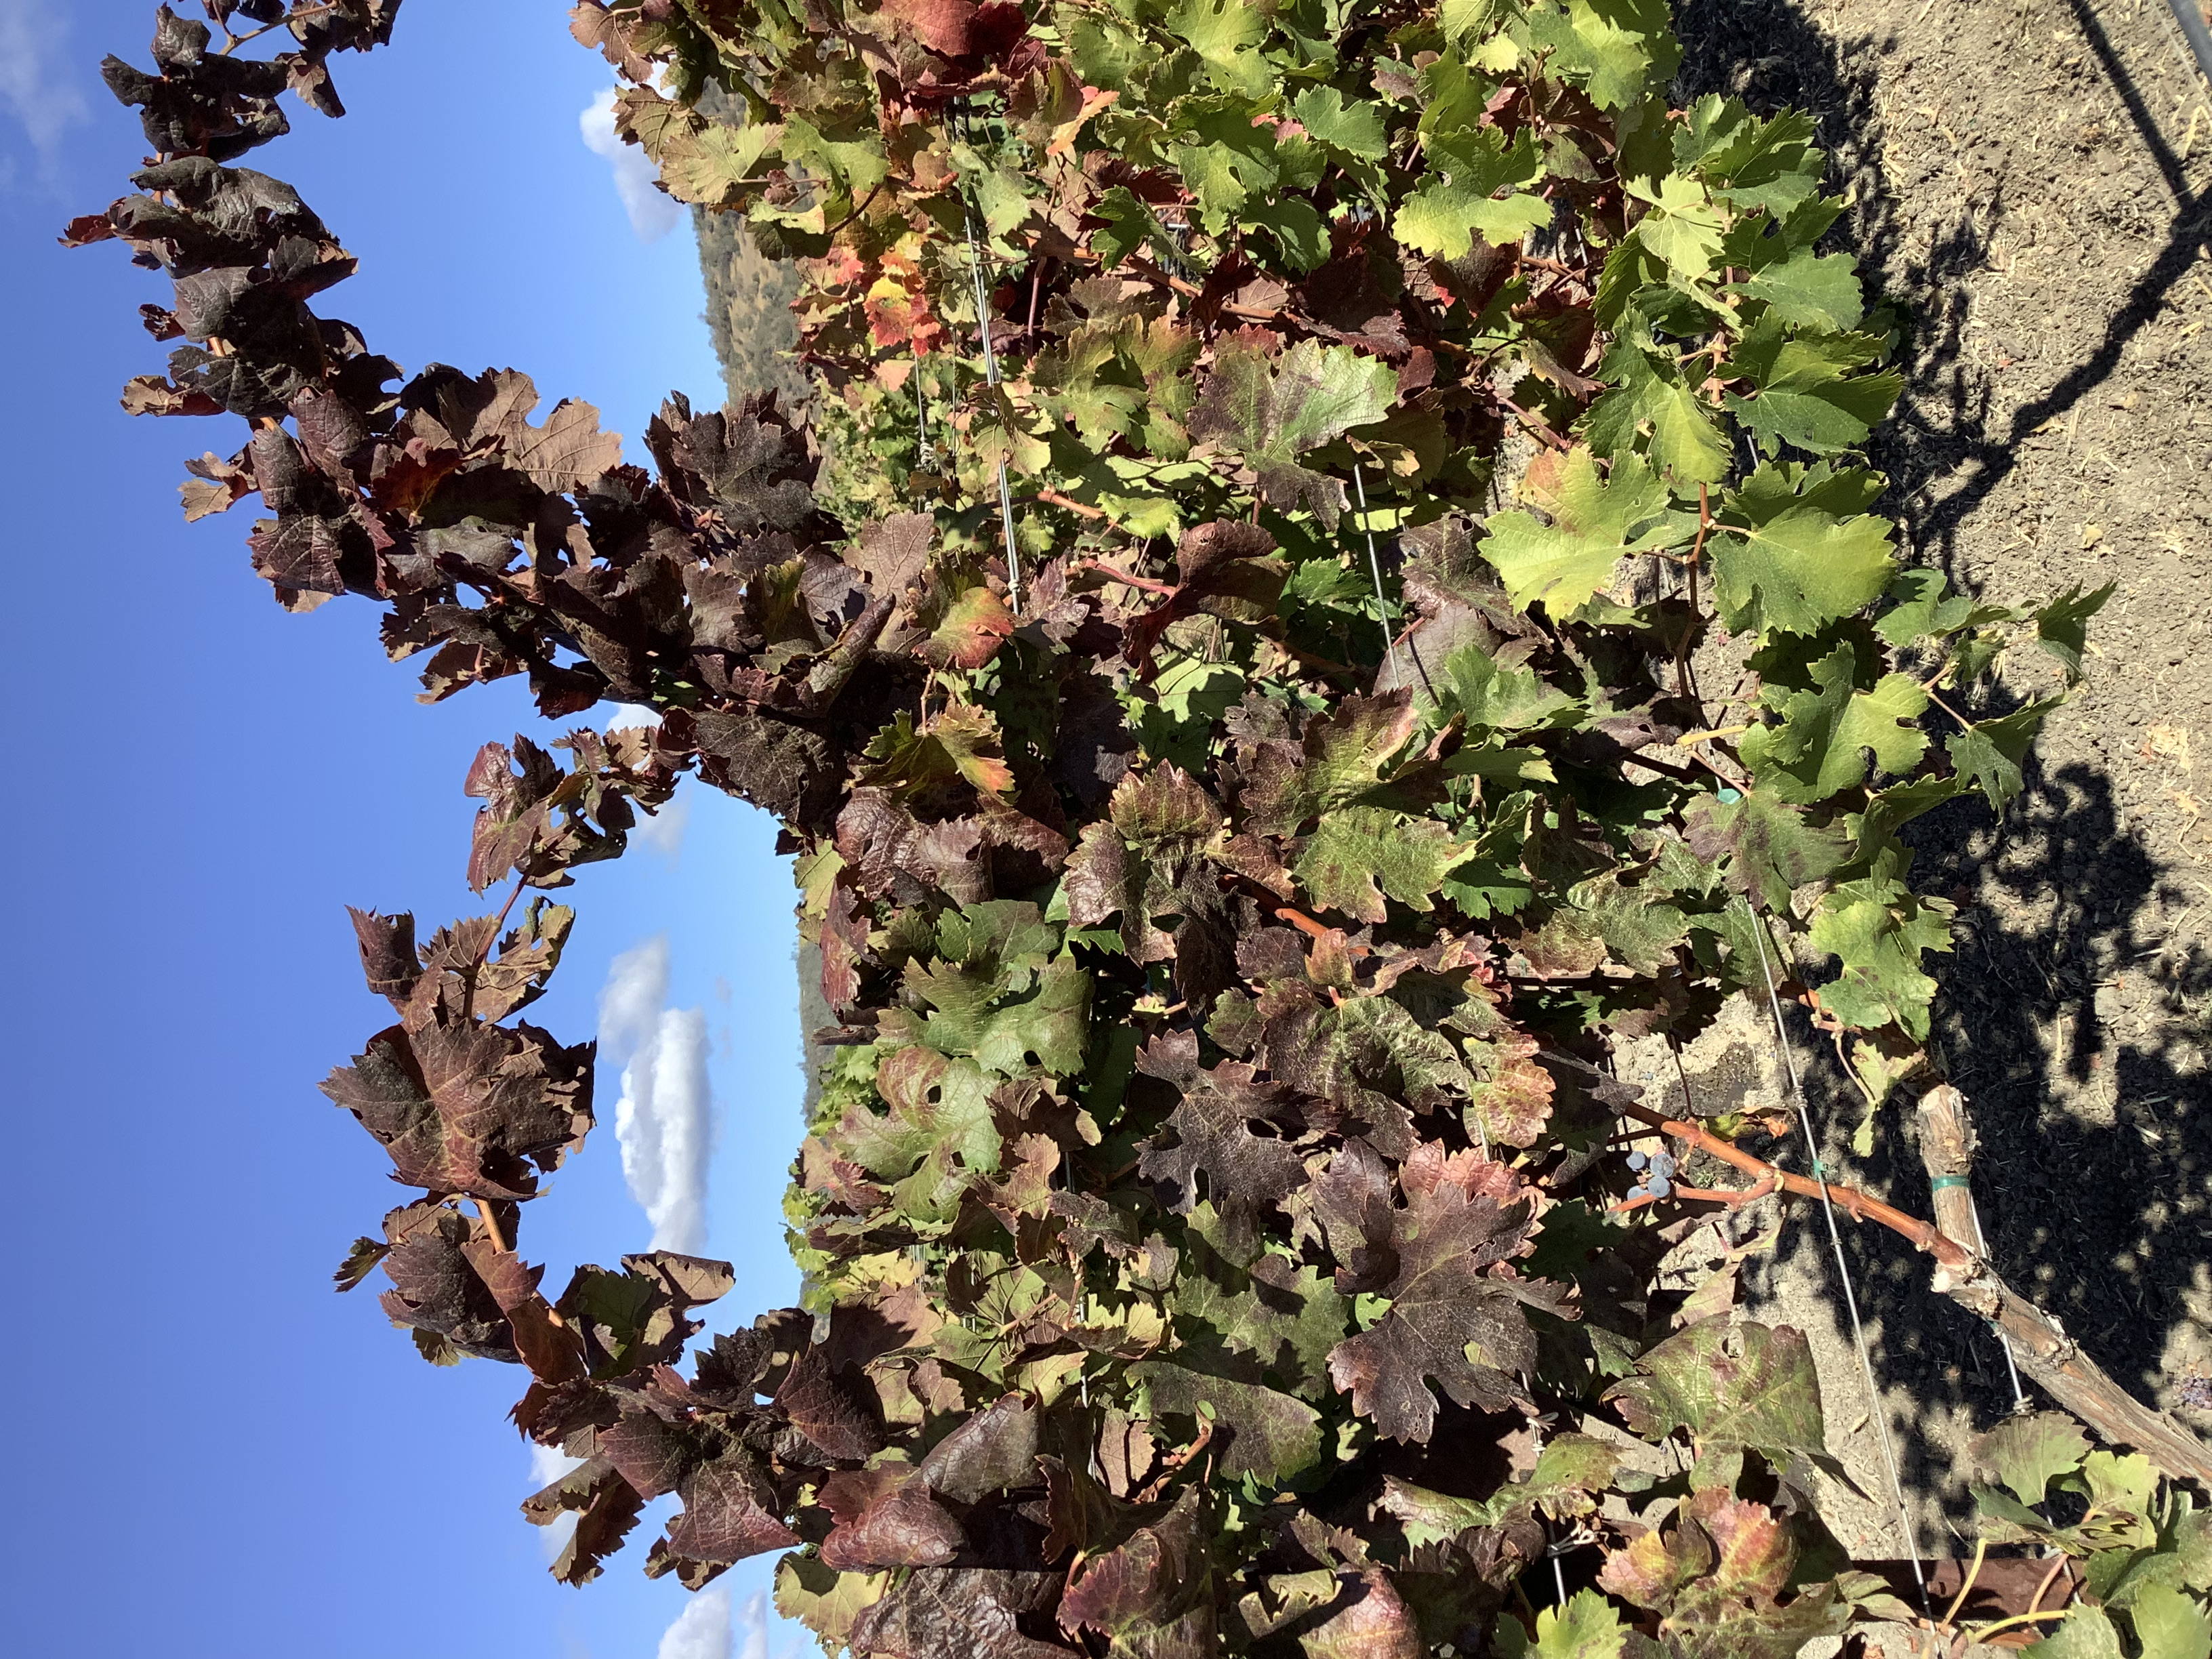
Label: Red Blotch